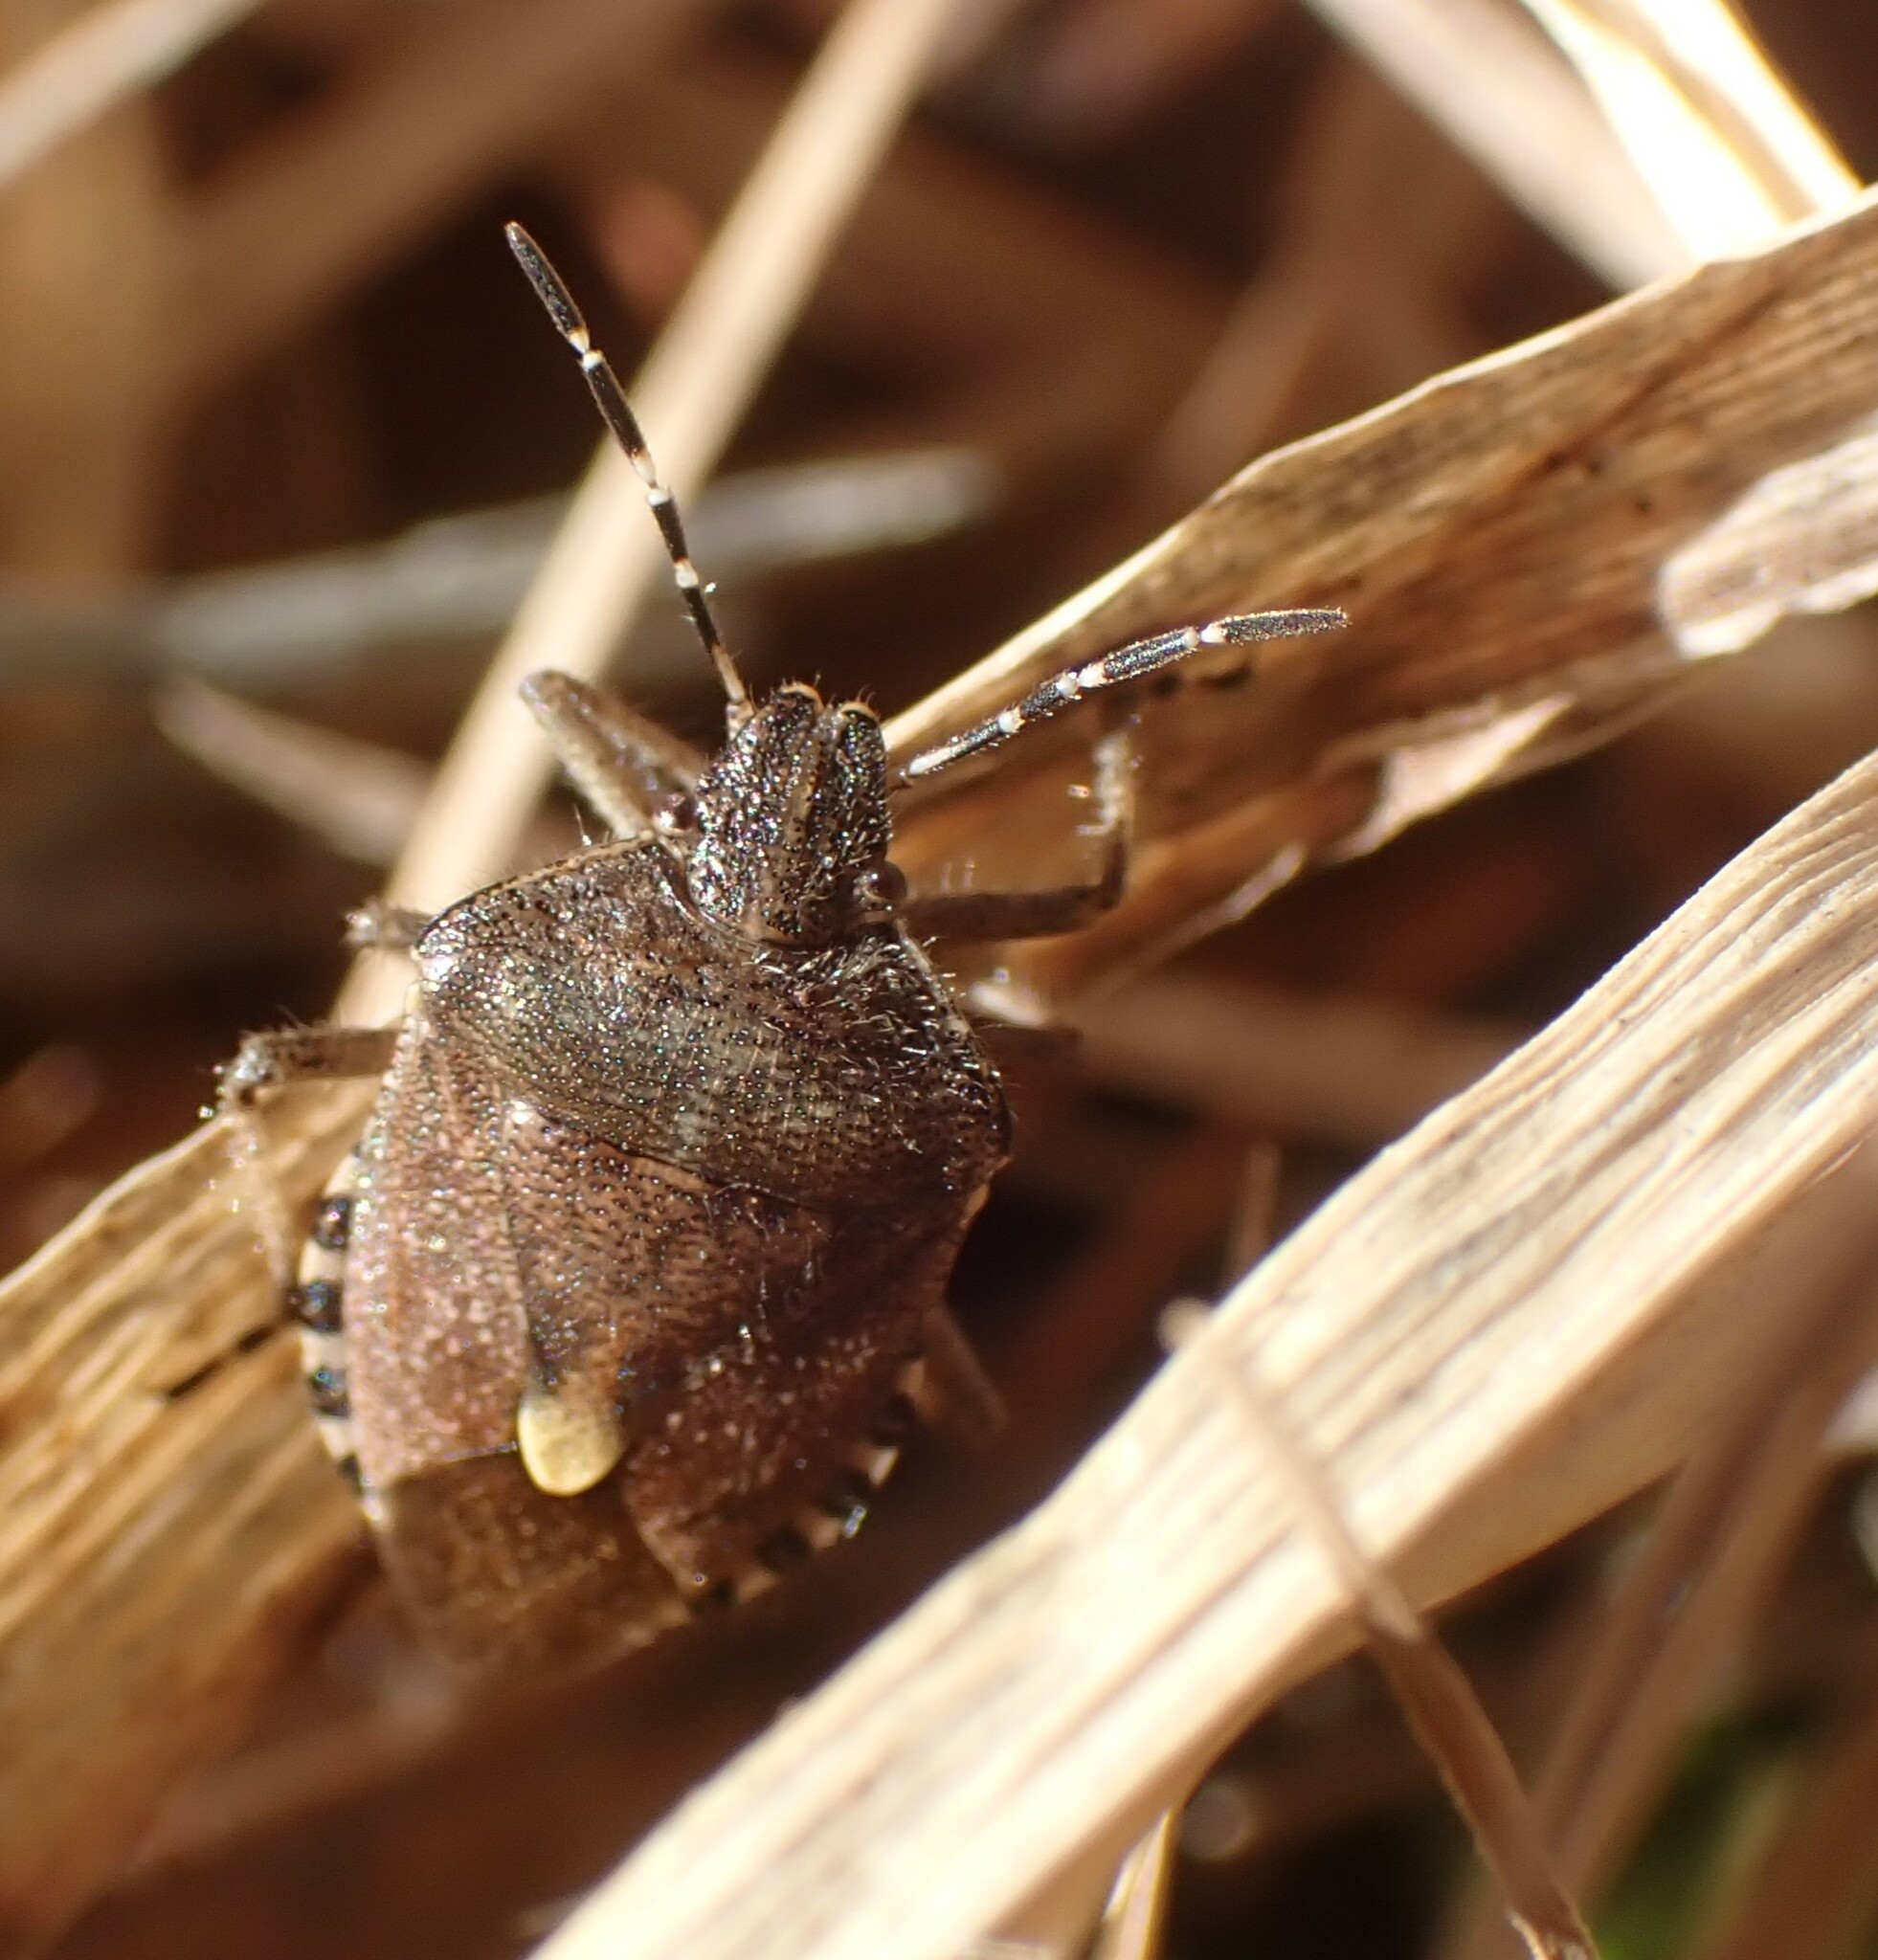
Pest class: stink_bug